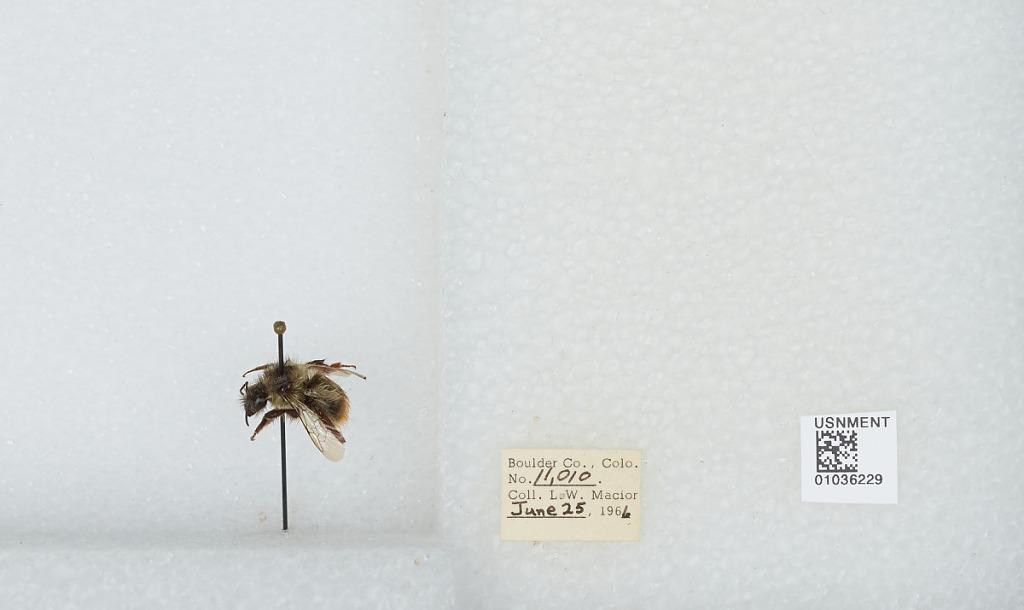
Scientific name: Bombus (Pyrobombus) mixtus Cresson
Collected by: L. Macior
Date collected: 1966-6-25
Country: United States
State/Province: Colorado
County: Boulder
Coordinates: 40.015, -105.27